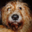
Label: dog